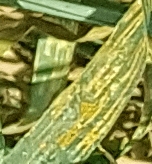
Label: Wheat___Yellow_Rust